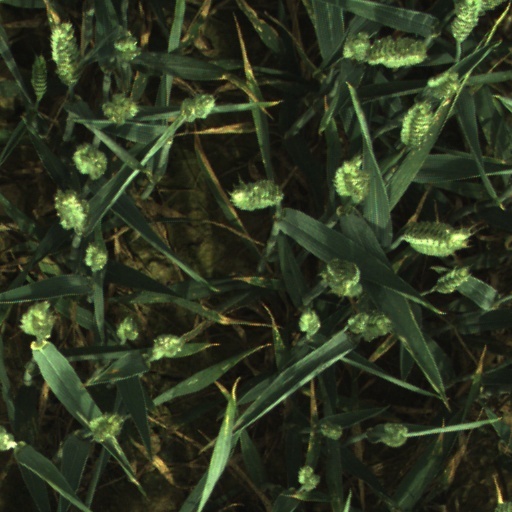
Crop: wheat